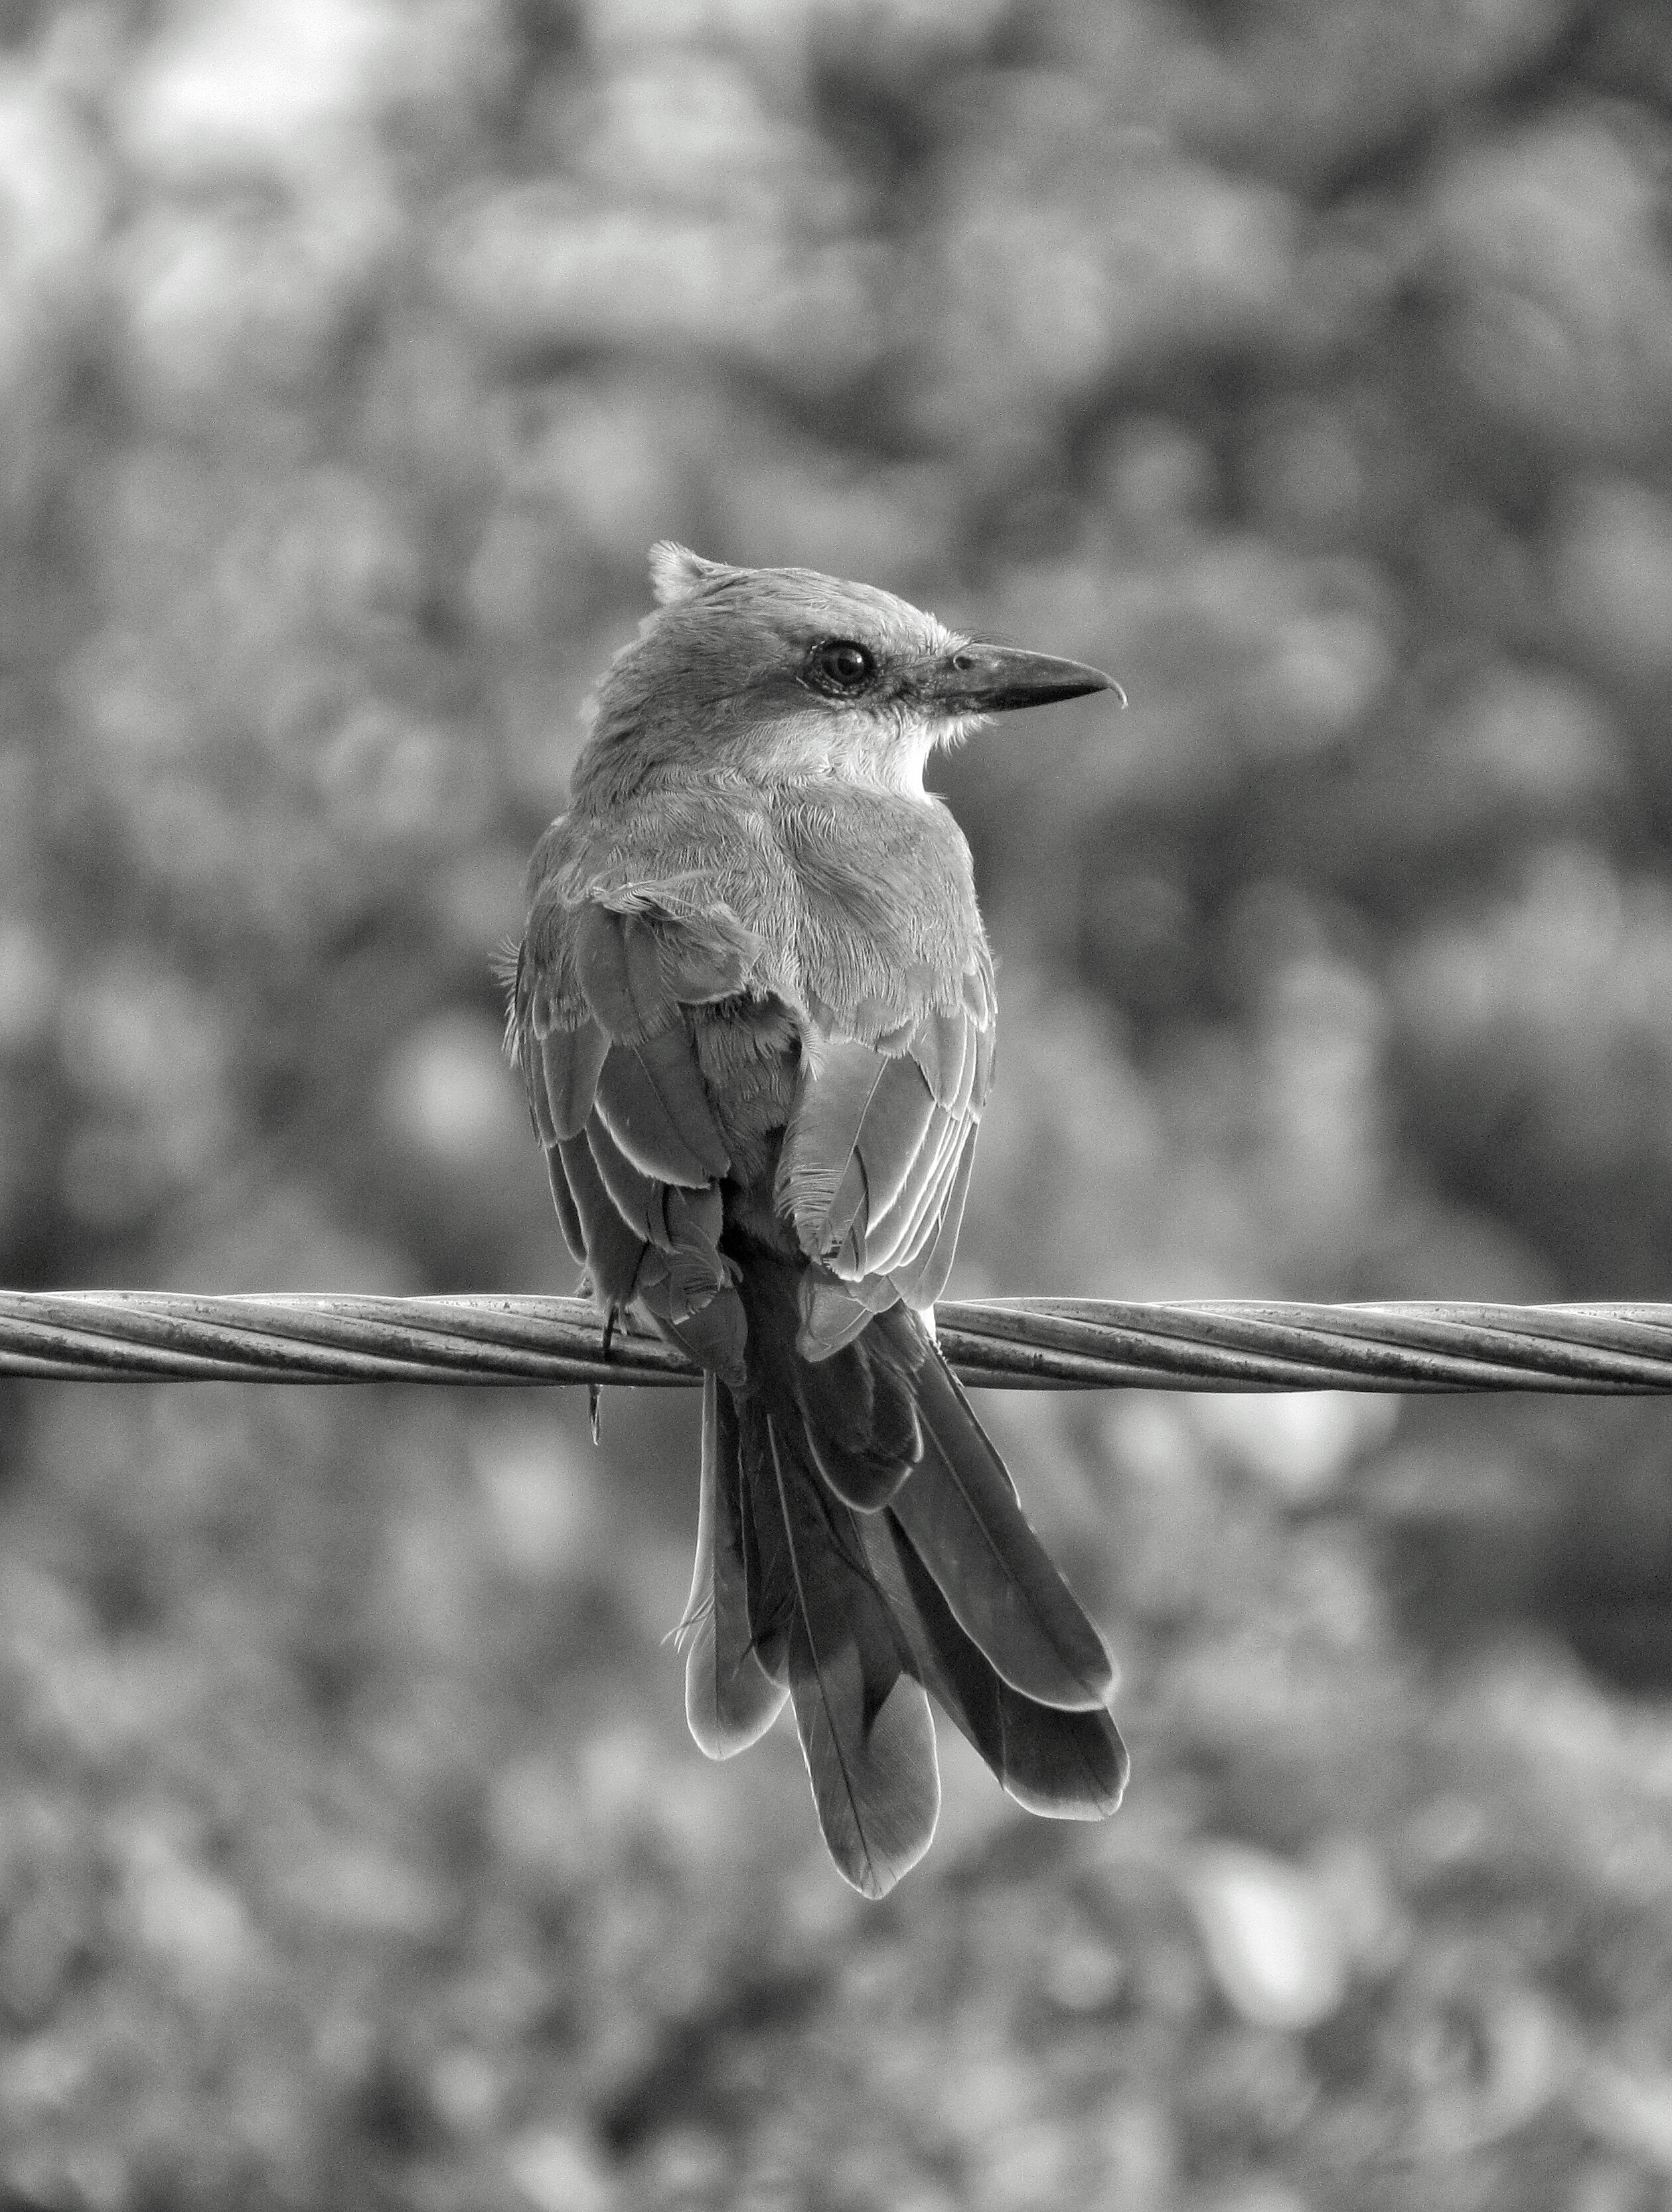
nature, branch, bird, wing, black and white, wildlife, beak, monochrome, fauna, close up, vertebrate, monochrome photography, perching bird